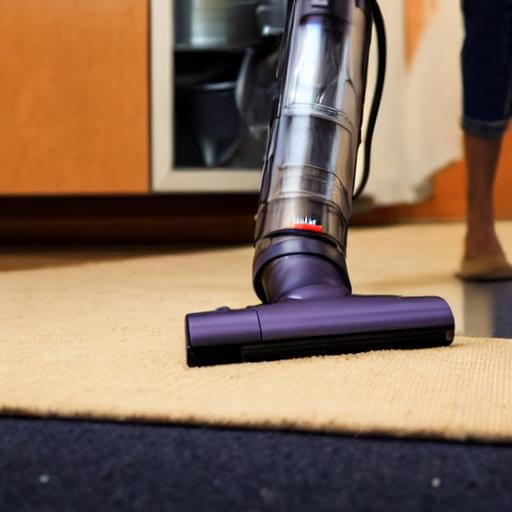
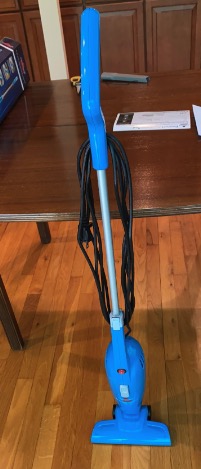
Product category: items_vacuum
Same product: no